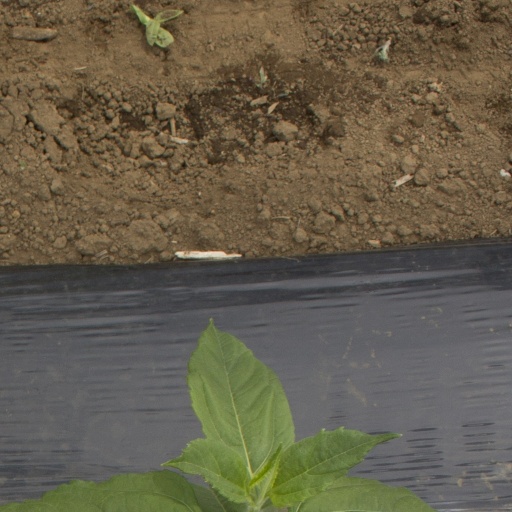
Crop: Jerusalem artichoke